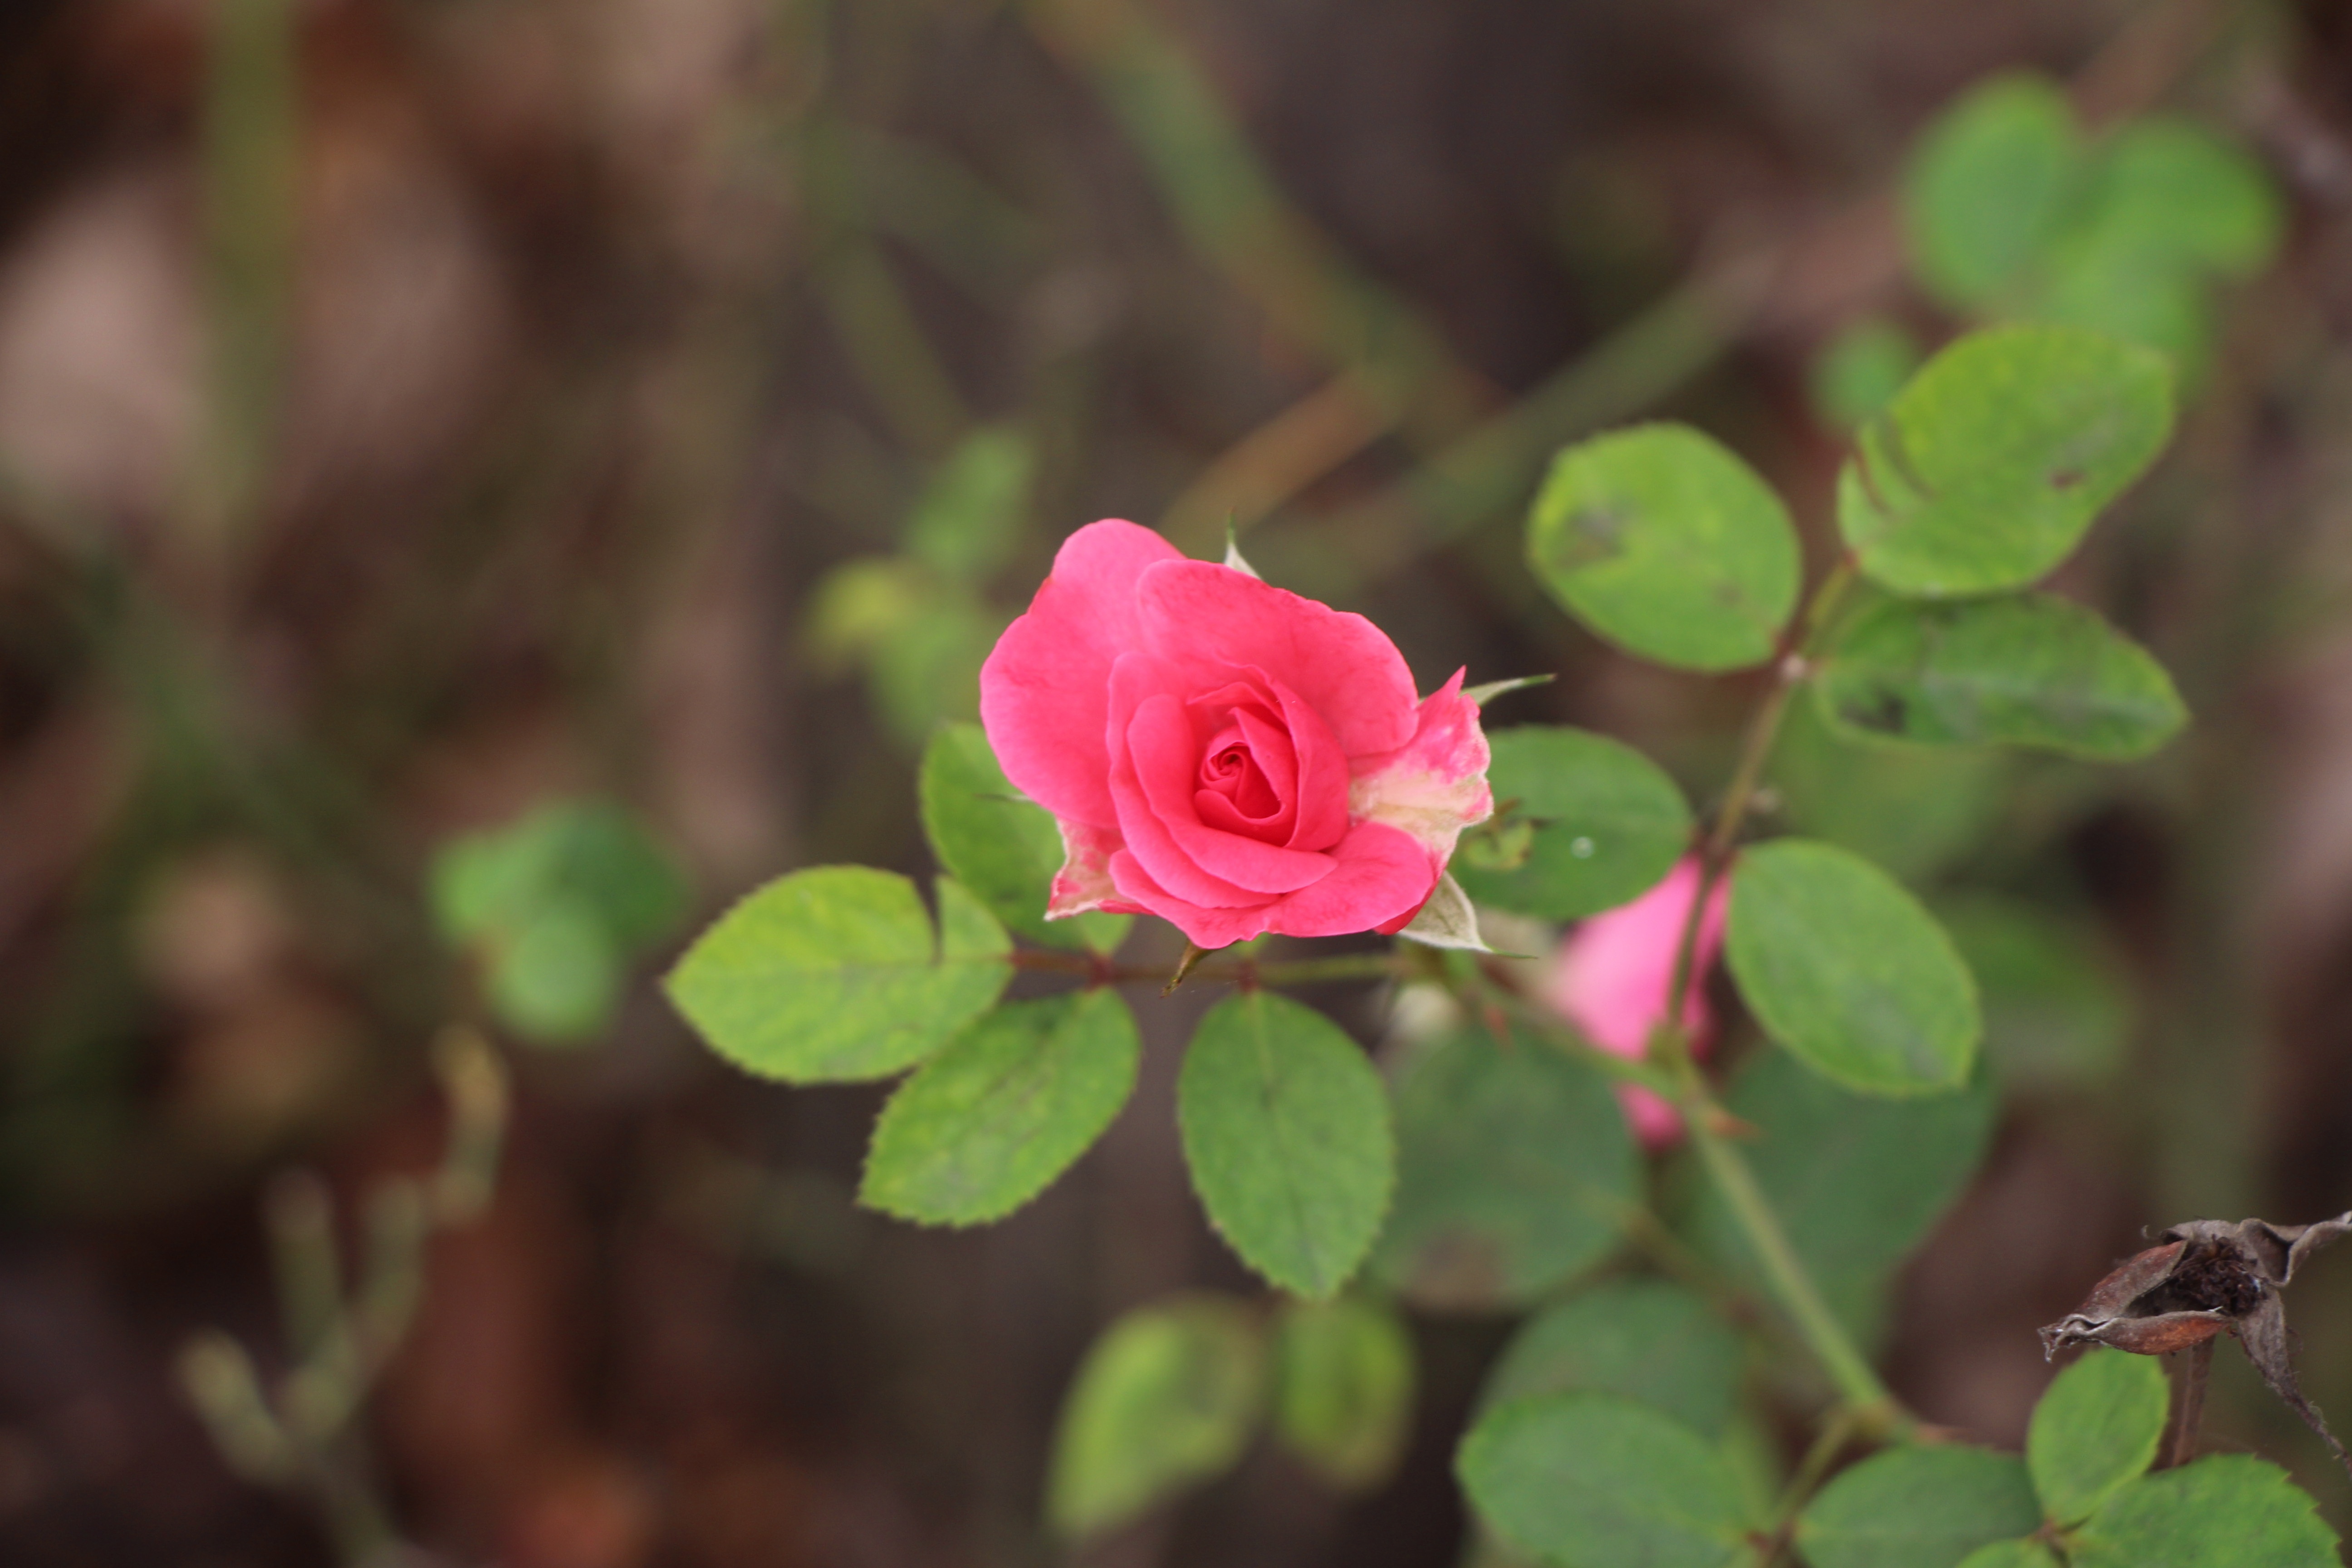
nature, blossom, plant, leaf, flower, petal, rose, green, botany, flora, wildflower, shrub, macro photography, flowering plant, garden roses, rose family, annual plant, land plant, broken branches and leaves